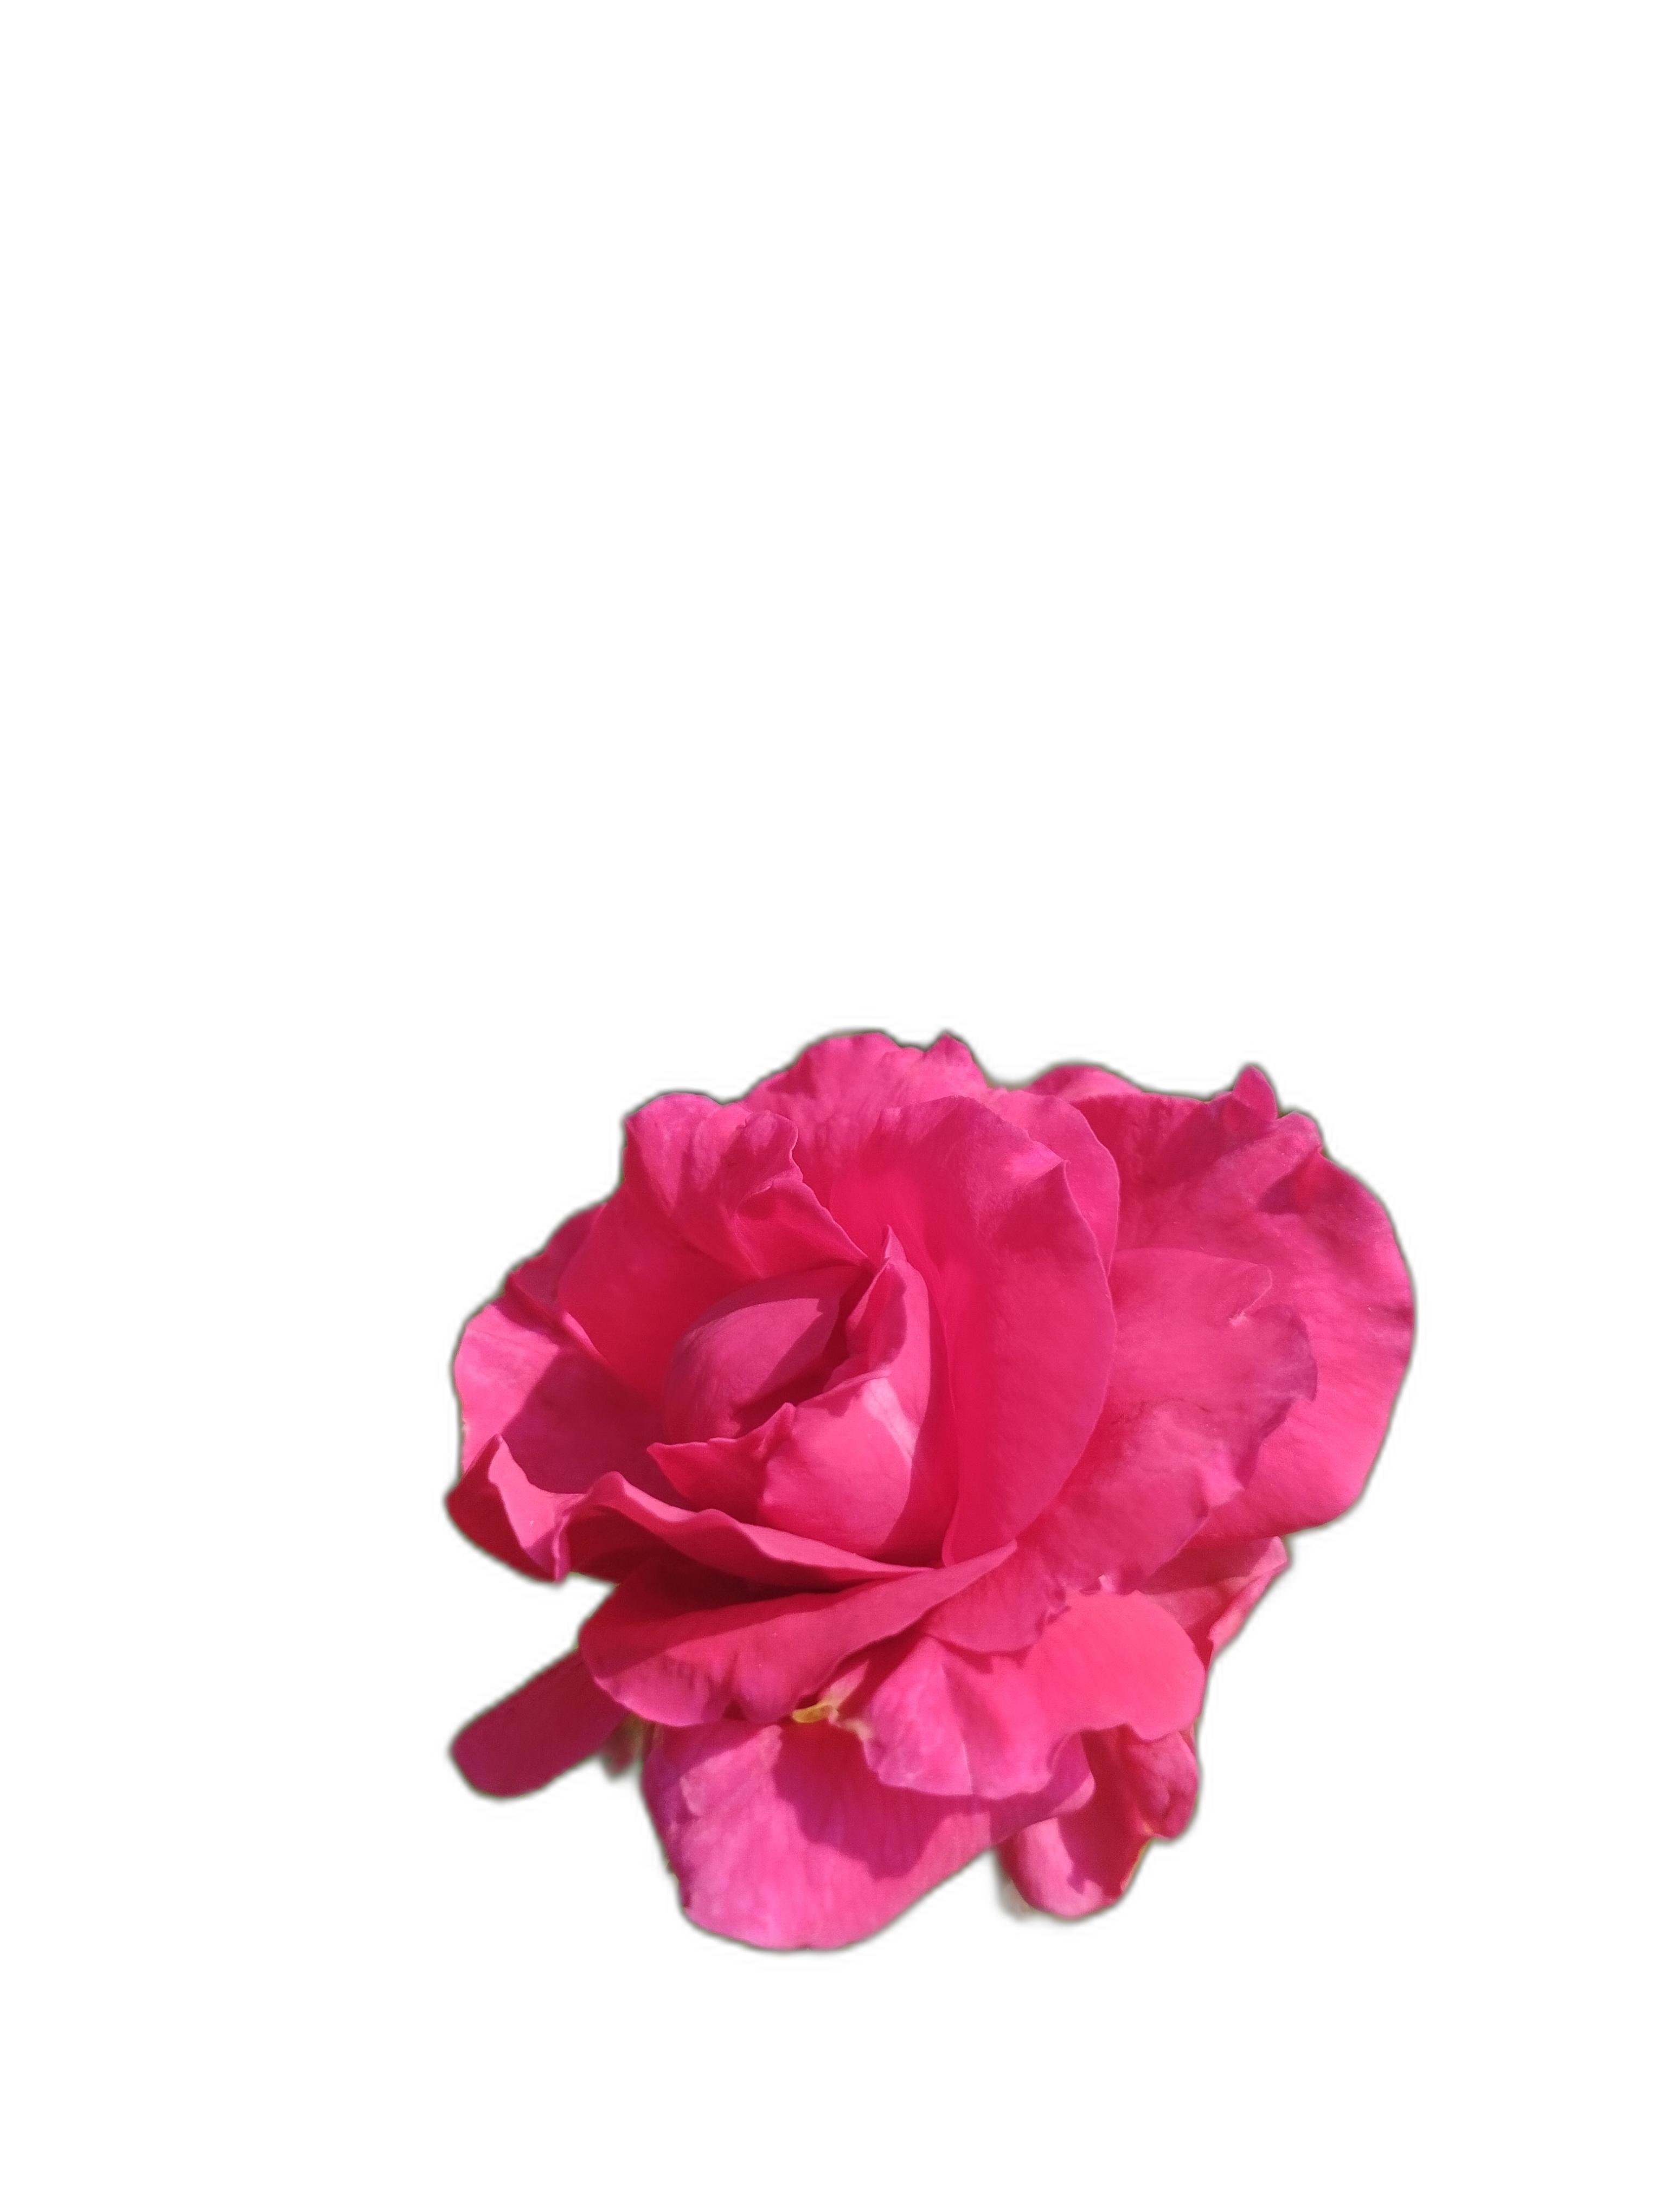
Label: Rose